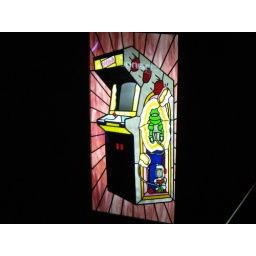
some stained glass in ground kontrol